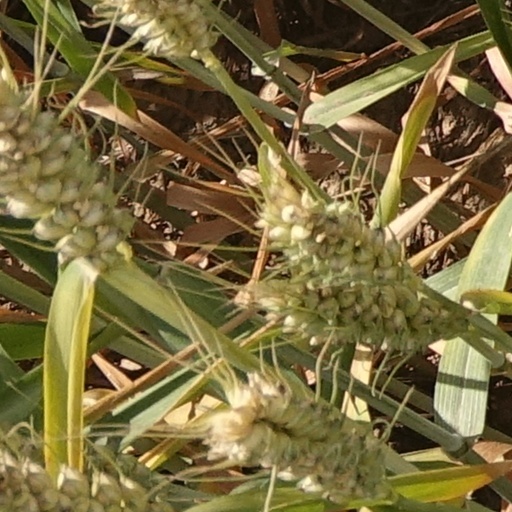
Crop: wheat